Yūki Ōtsu

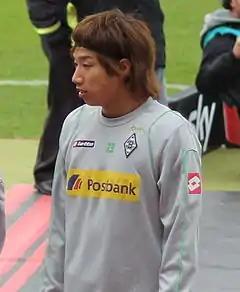
Ōtsu with Borussia Mönchengladbach in 2012

is a Japanese former professional footballer who played as an attacking midfielder or a winger.